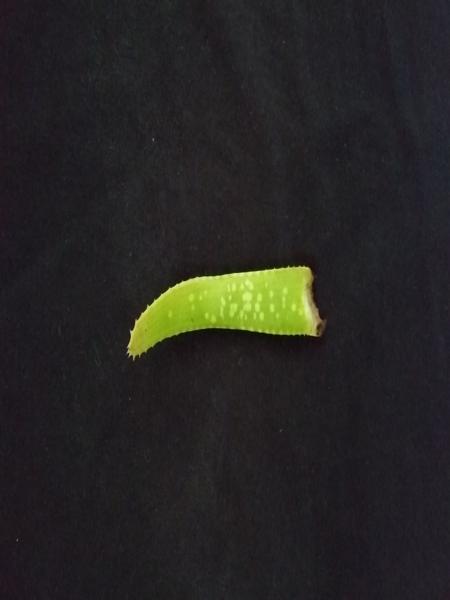
Plant: Aloevera